Ustyug Annunciation

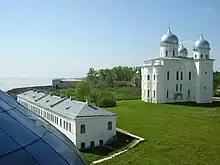
St. George's Cathedral (built in 1119).

Novgorod origin of the "Annunciation of Ustyug" was first discussed in 1928, although no one showed any proofs of this theory. In 1933 Dmitry Aynalov tried to develop the proof based on the 1554 message of dyak Ivan Viskovatyi, who mentioned Annunciation icon in connection with Novgorod's Yuriev Monastery. Finally, Soviet arts critic Viktor Lazarev found a decisive evidence. He compared the proportions of Novgorod's Saint George icon (created at the same time) with "Annunciation of Ustyug" and found definite sameness. He also discovered several identical Annunciation icons in the art of Novgorod.